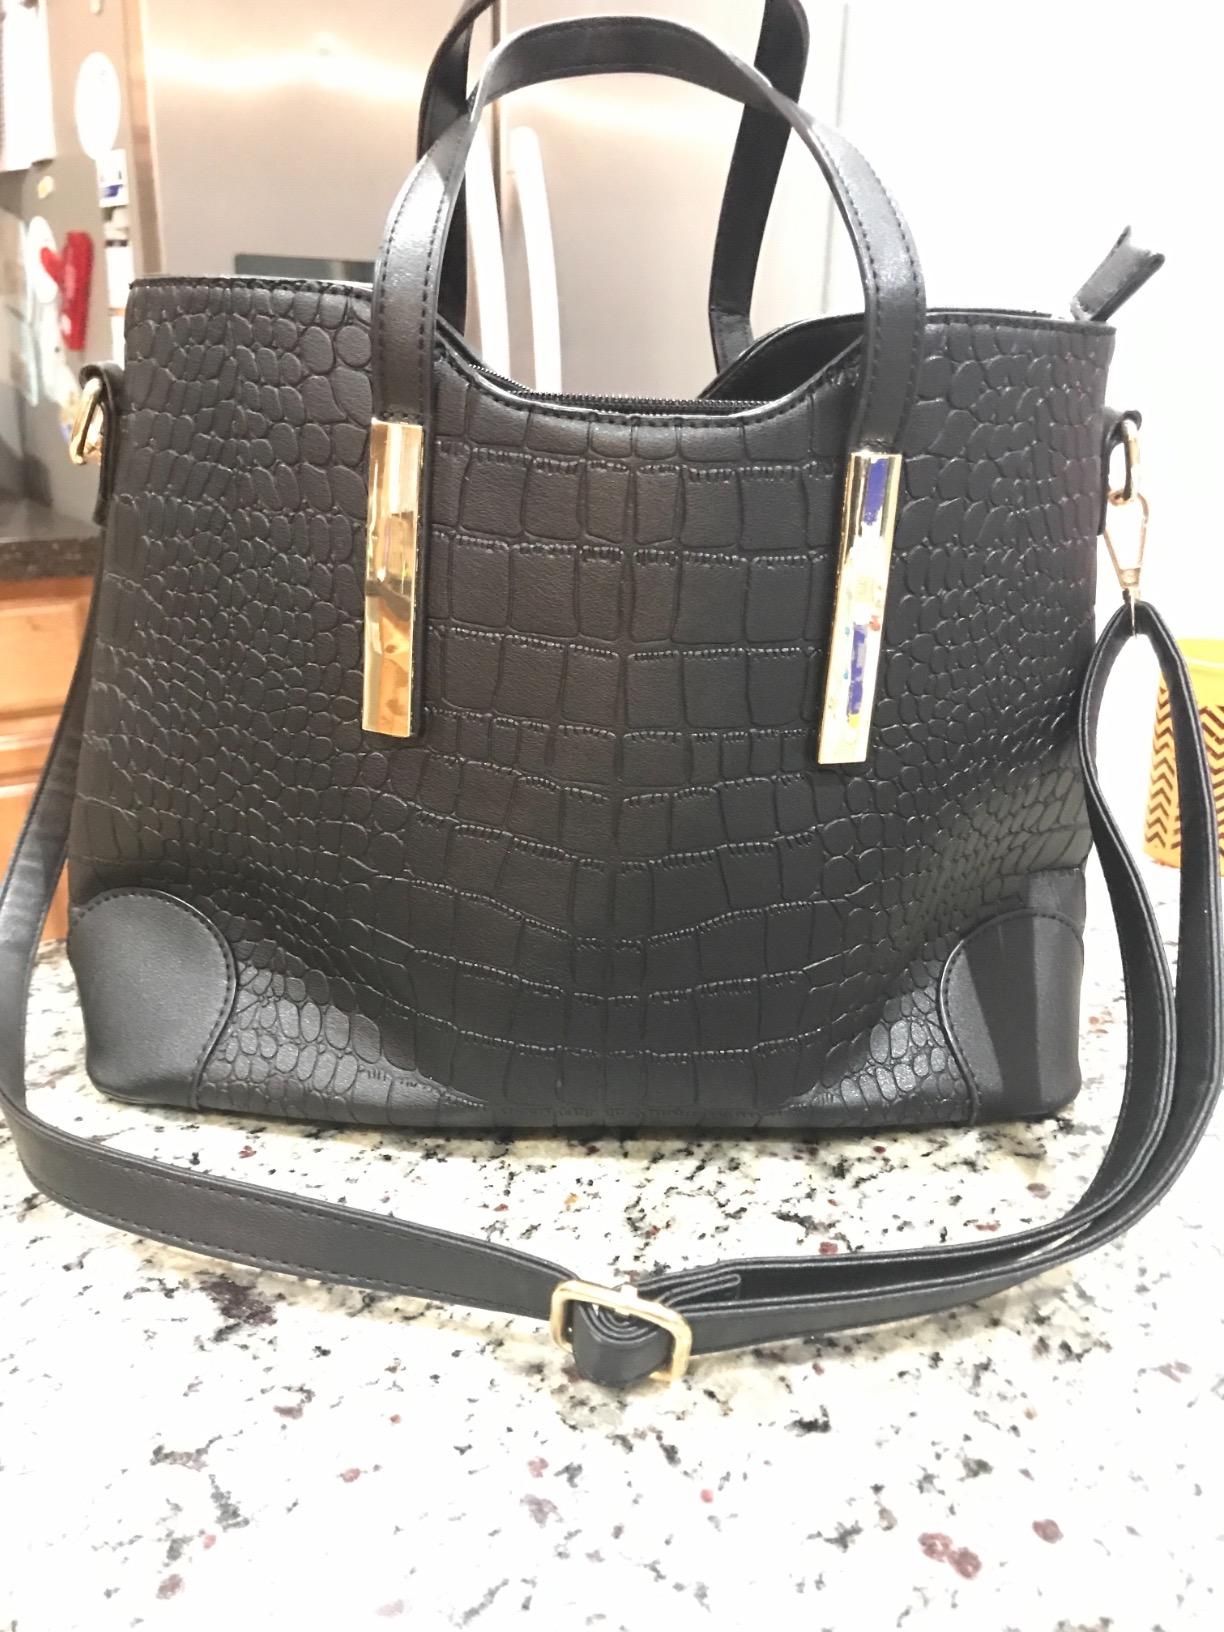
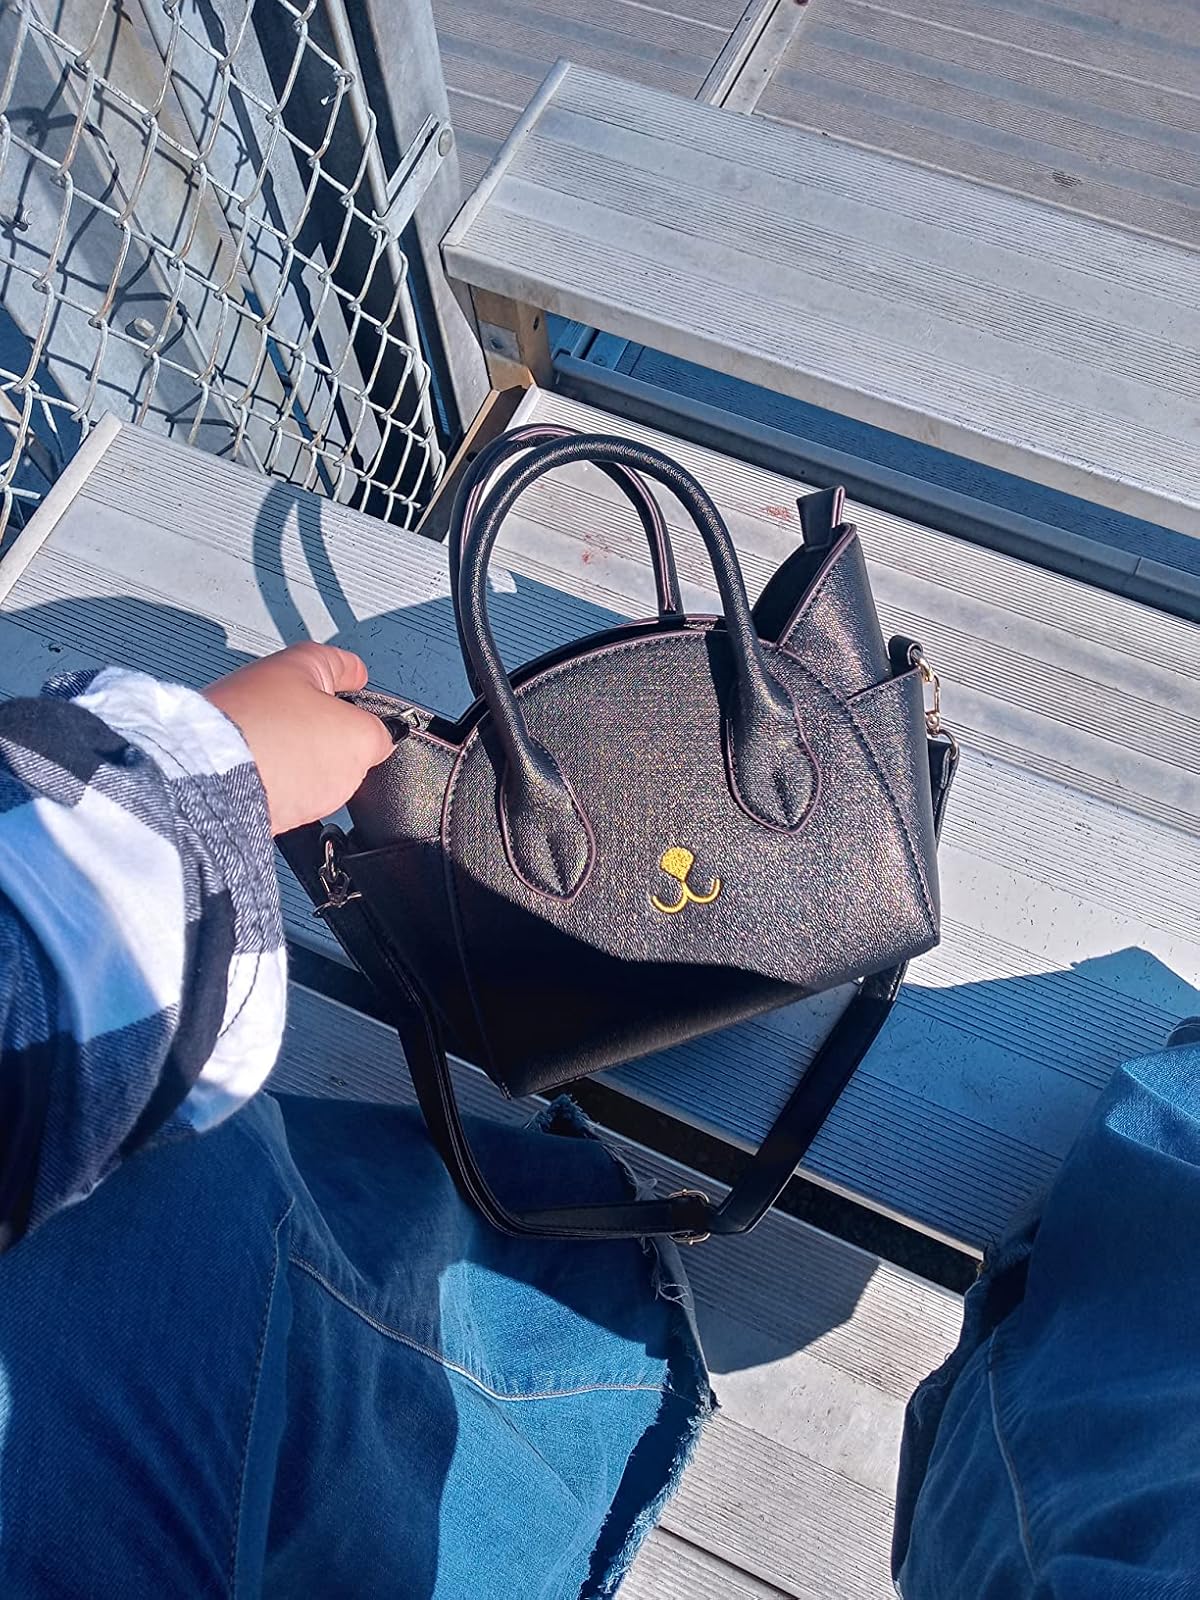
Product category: accessories_handbag
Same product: no